Juliane Wedel Jarlsberg

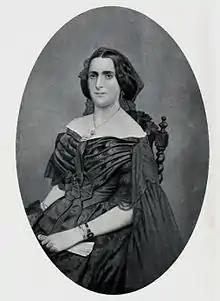
JulieWedelJarlsberg

Juliane Cathrine Wilhelmine Wedel Jarlsberg (1818–1872) was a Norwegian court official. She served as the "overhoffmesterinne" for Queen Louise of Norway.